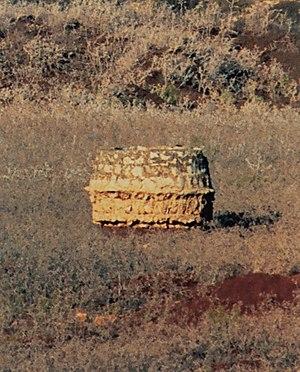
Pierre à la frontière entre Israël et le Sud Liban. Les différentes strates de couleur montrent combien de terre a été prélevée autour.
Ilana Salama Ortar est une artiste visuelle interdisciplinaire qui vit à Tel Aviv, Francfort et Marseille. Son travail traite de l'immigration, du déracinement, de l'exil et de l'architecture d'urgence.